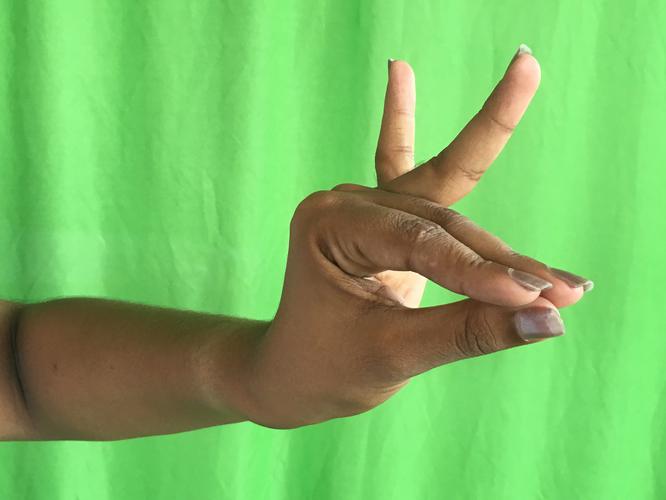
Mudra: Katakamukha_1
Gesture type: single_hand